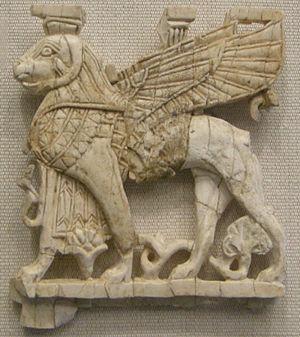
Nimroud est un site archéologique tirant son nom du personnage biblique Nimrod, sur lequel se trouvent les ruines de la cité assyrienne appelée Kalkhu. Ce tell est situé à l'est du Tigre, quelques kilomètres au nord de sa confluence avec le Zab supérieur. Kalkhu était située à 35 km de Ninive.